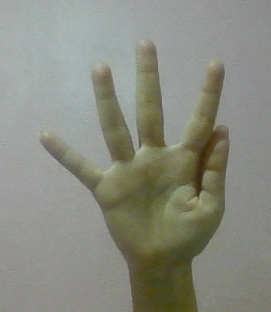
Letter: sheen